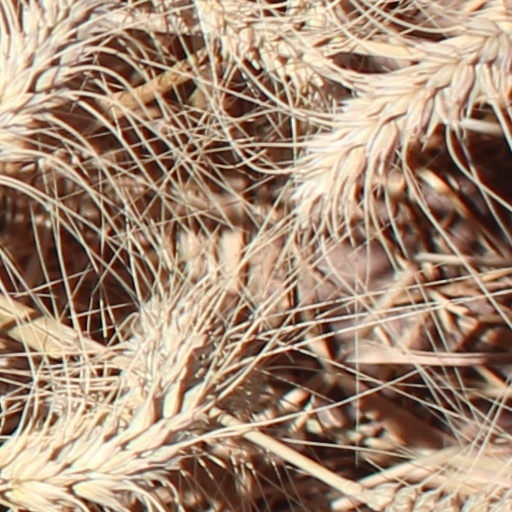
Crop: wheat